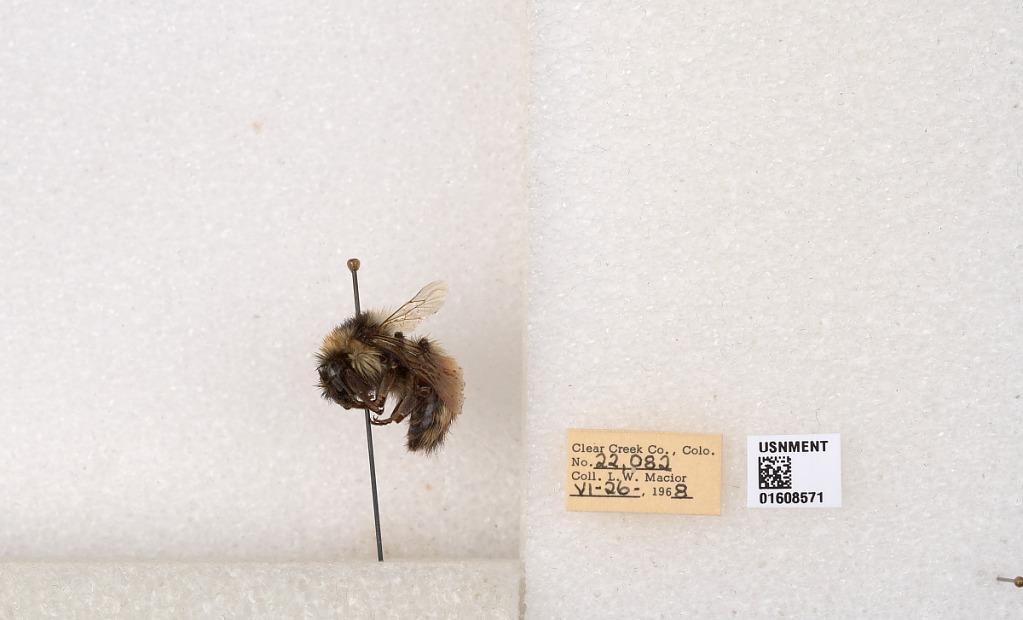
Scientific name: Bombus (Pyrobombus) sylvicola Kirby
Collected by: L. Macior
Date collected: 1968-6-26
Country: United States
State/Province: Colorado
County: Clear Creek
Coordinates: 39.6891, -105.644